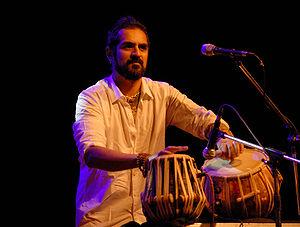
Karsh Kale est un producteur, compositeur et musicien indien et américain, connu pour fusionner la musique indienne avec la musique électronique moderne. Pour ses remix, il puise dans la musique classique et folk indienne, la musique électronique, rock, pop et ambiance. Cet artiste touche-à-tout, en tant que batteur, tabla player, compositeur, DJ, a eu l'occasion de travailler avec un grand nombre d'artistes de renom tels que Zakir Hussain, Sting, Paul Oakenfold Ravi Shankar, Bill Laswell, Herbie Hancock, Lenny Kravitz, Dj Spooky, Sultan Khan, Midival Punditz, Anoushka Shankar and Shekhar Kapur, entre autres.